Cliff Garrison

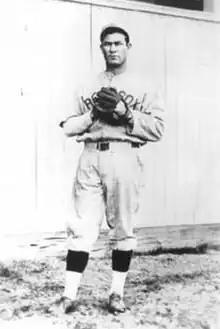
Garrison, c. 1928

Clifford William Garrison (August 13, 1906 – August 25, 1994) was a professional baseball pitcher who played in six games for the 1928 Boston Red Sox of Major League Baseball (MLB). Listed at and , he batted and threw right-handed.